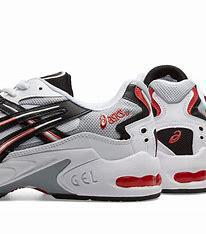
Brand: Asics
Model: Gel Kayano 5 OG